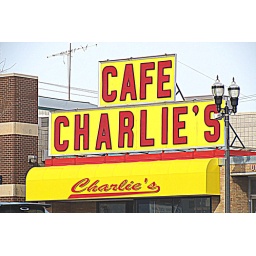
As seen in Freeport, Minnesota, neat the smiley face water tower.